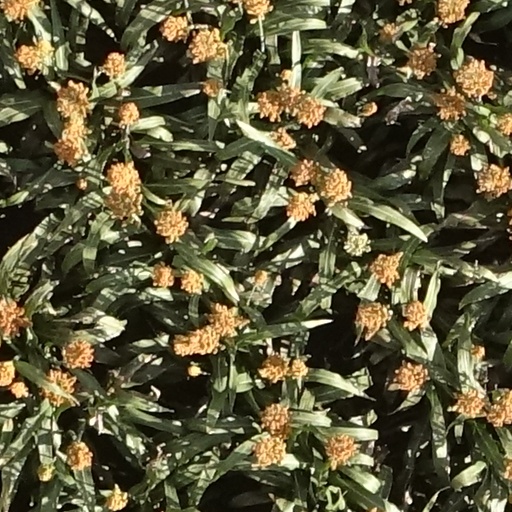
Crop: sorghum